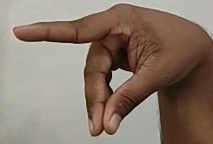
ASL sign: P